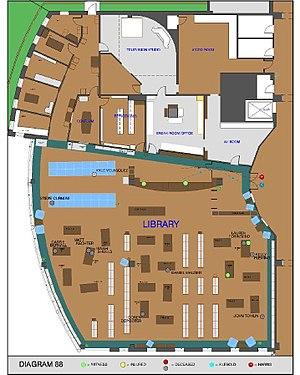
La fusillade de Columbine est une tuerie en milieu scolaire qui s’est produite le 20 avril 1999 à l'école secondaire Columbine située à Columbine près de la ville de Littleton, dans le comté de Jefferson, dans l'État du Colorado aux États-Unis.